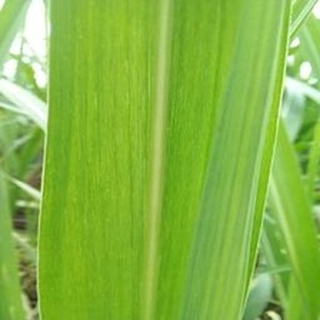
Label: healthy_sugarcane